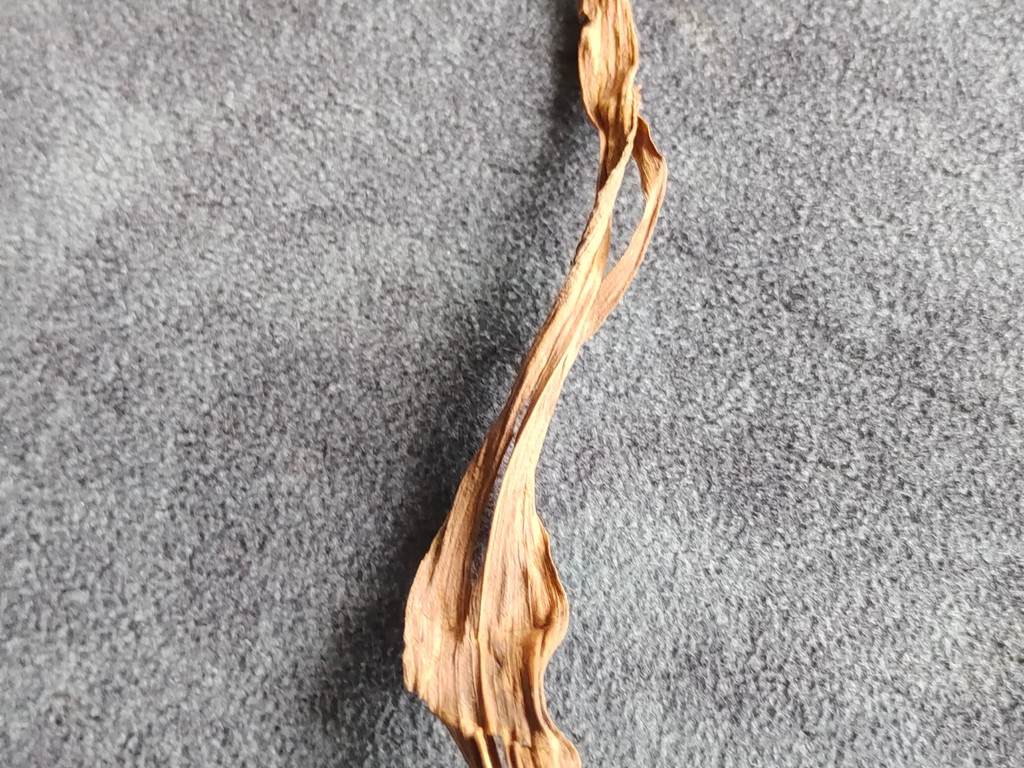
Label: Dried